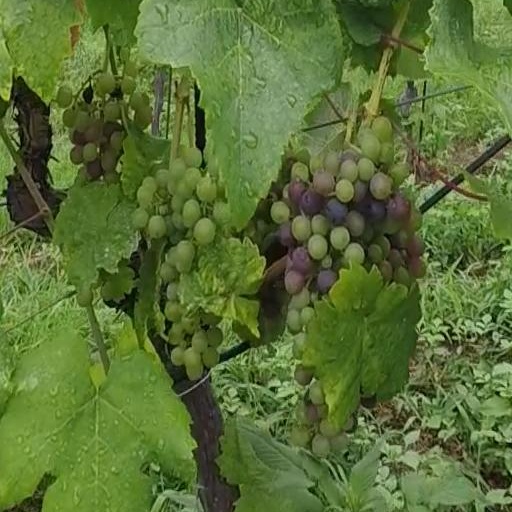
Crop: grape